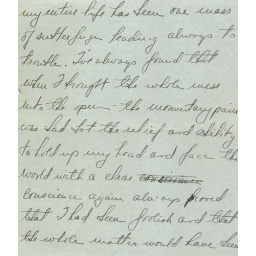
A love letter found in a library book in Louisville, Ky.